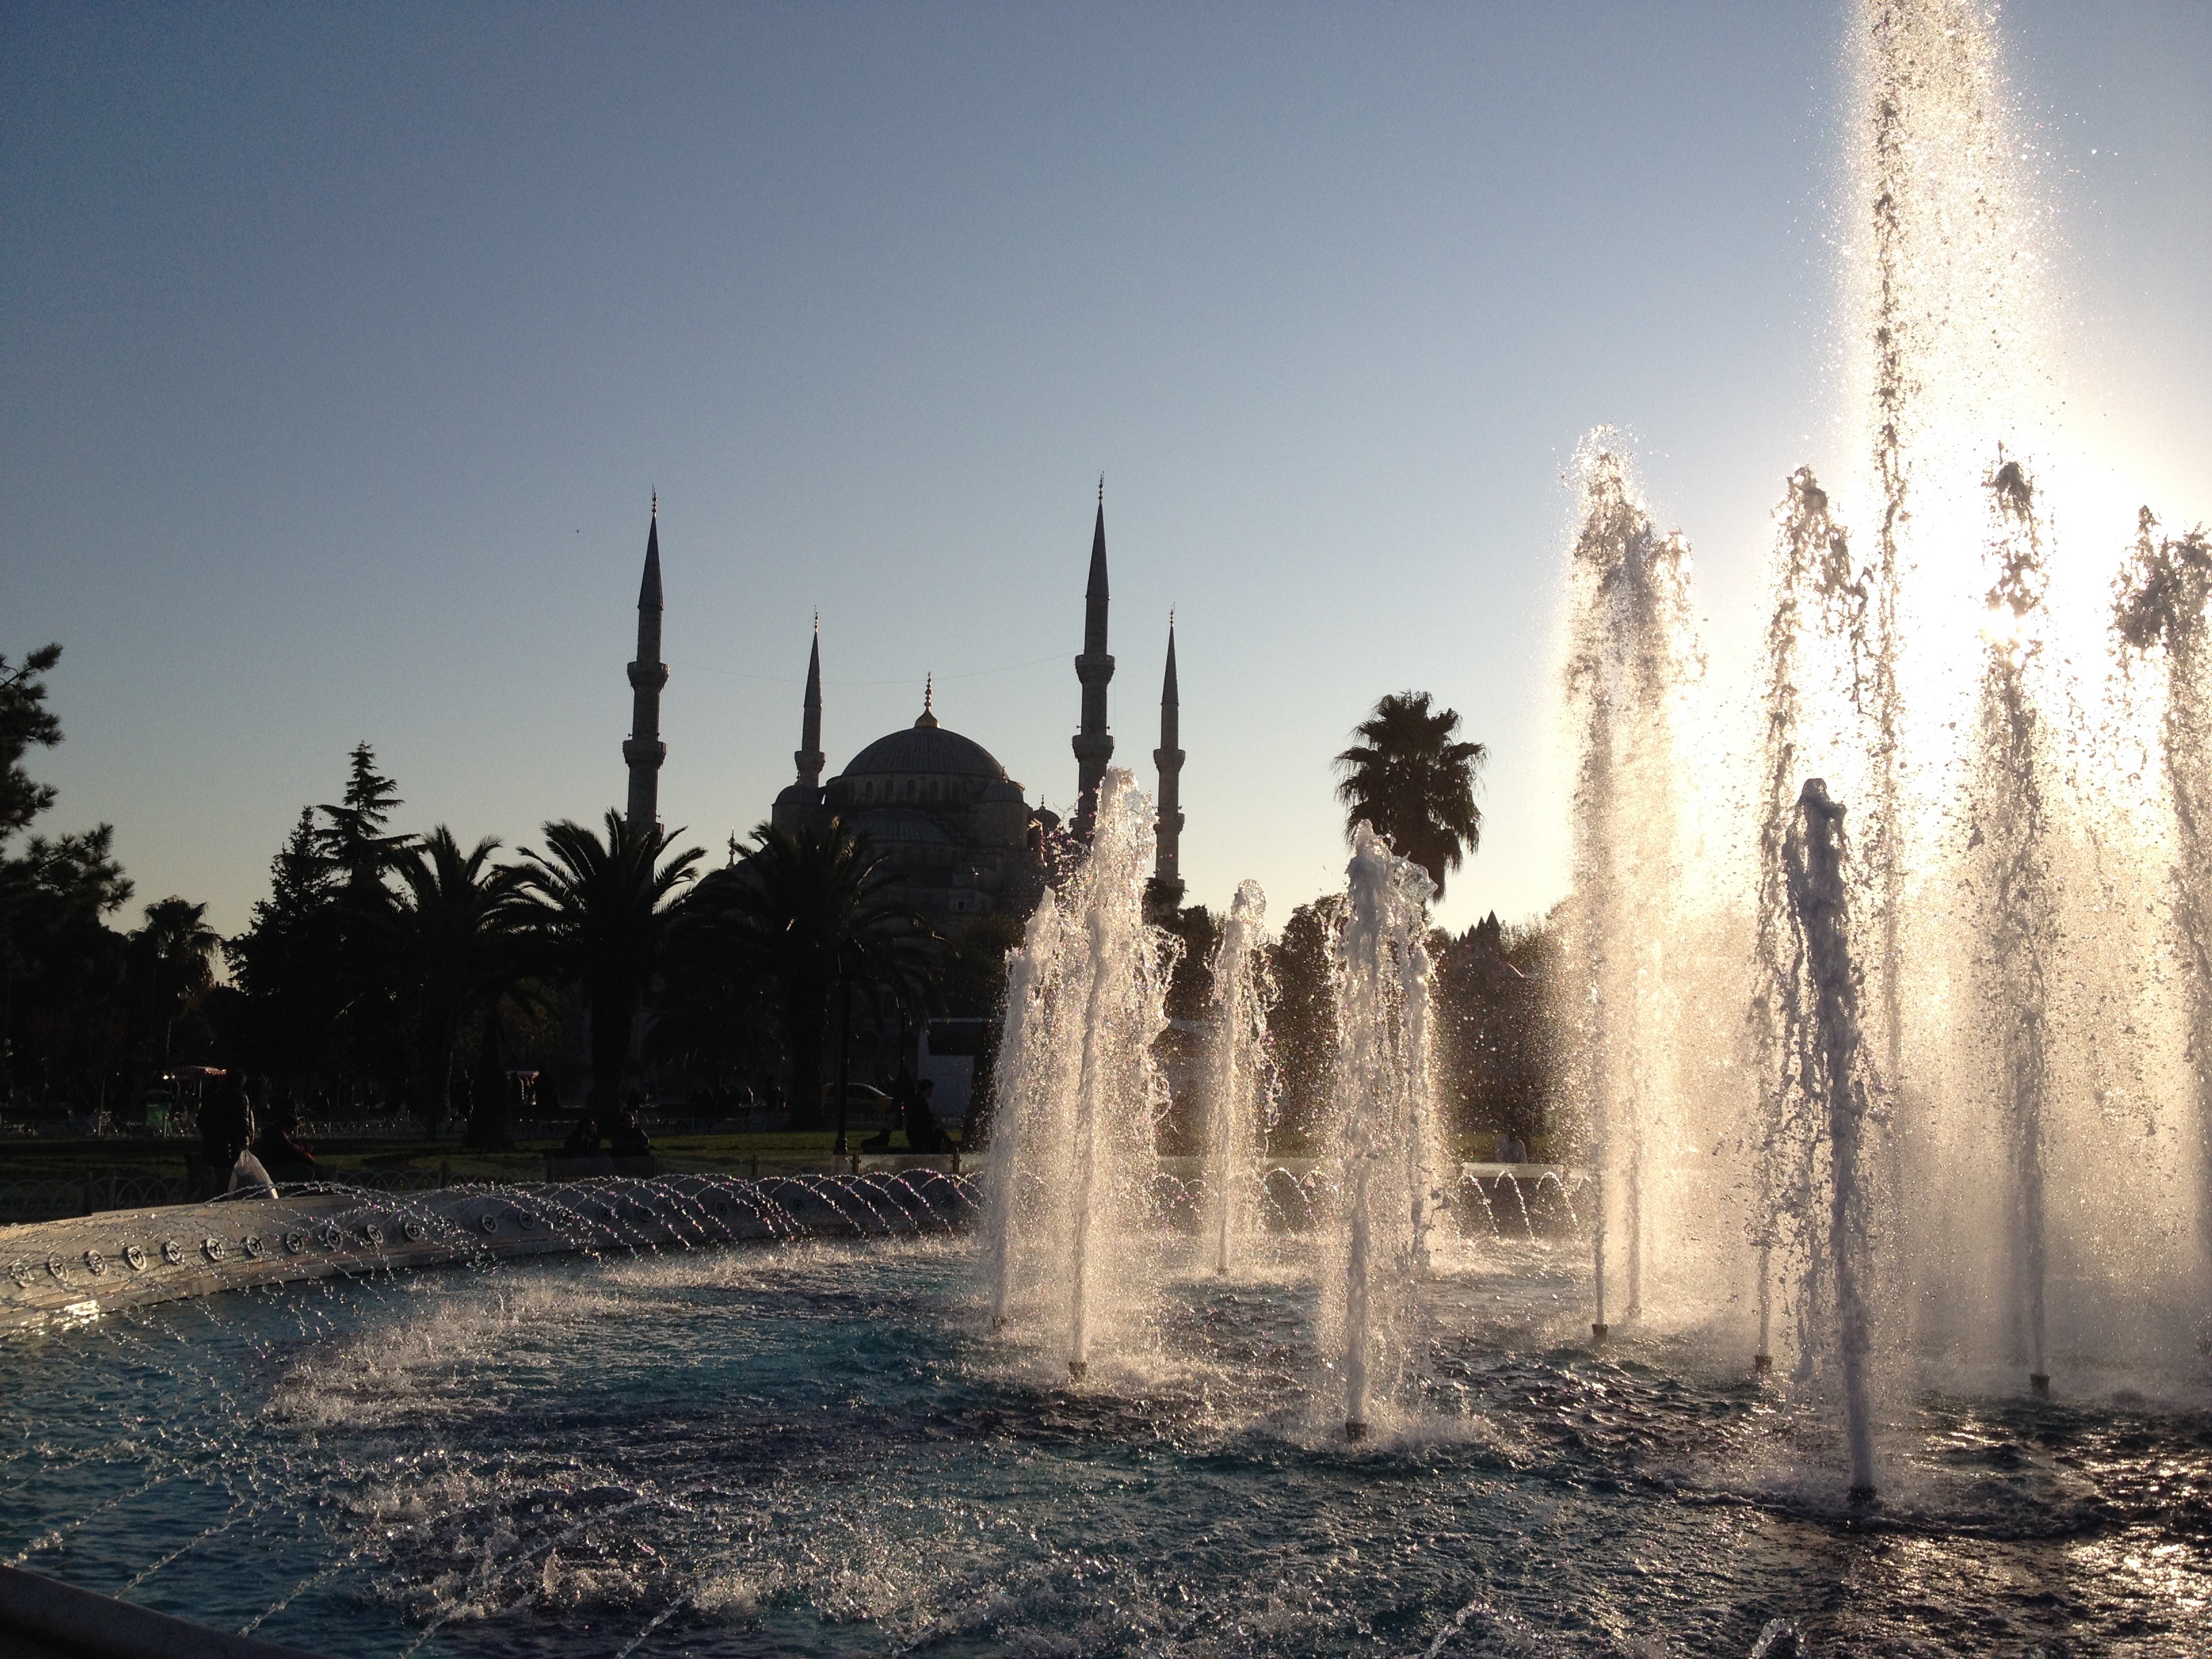
tree, water, winter, sunset, sunlight, city, monument, travel, landmark, temple, ruins, turkey, fountain, istanbul, mosque, water feature, ancient history